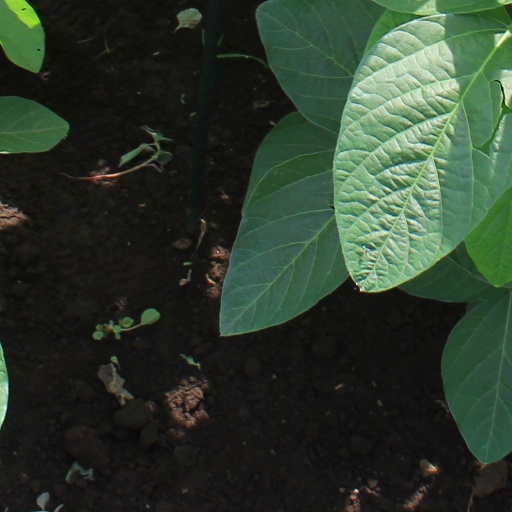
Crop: soybean